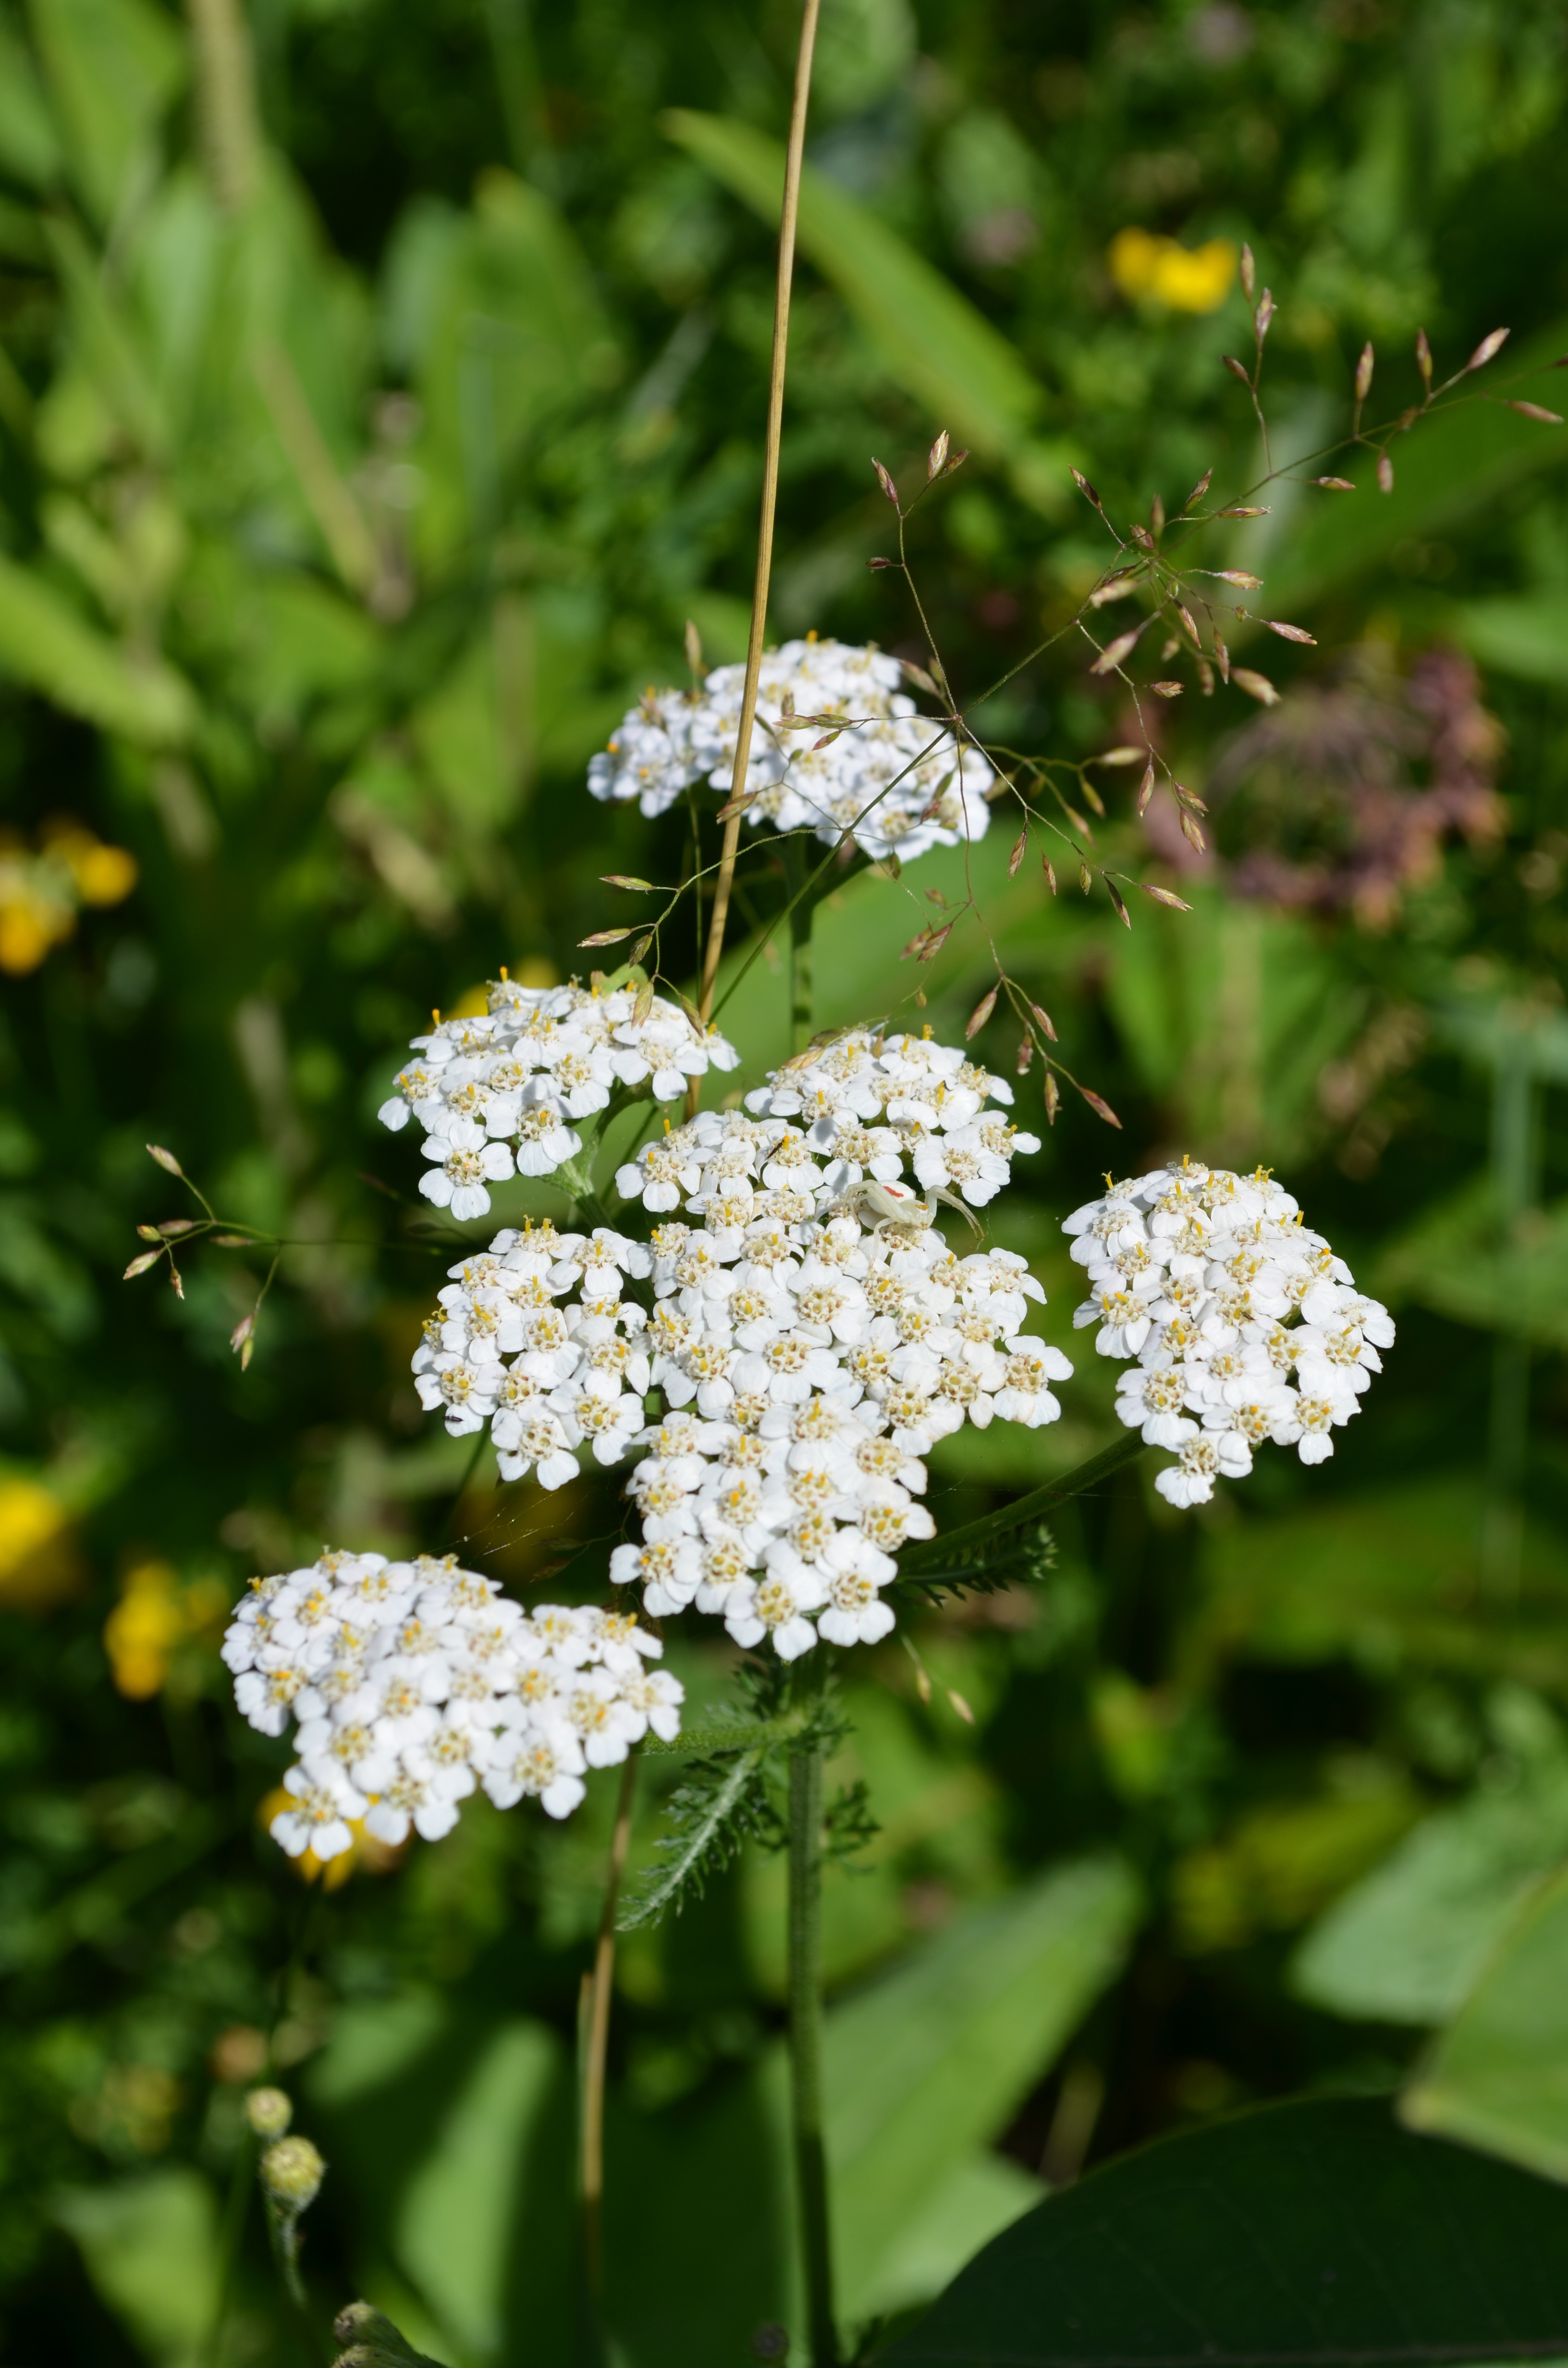
blossom, plant, flower, insect, botany, butterfly, flora, invertebrate, wildflower, spider, fields, yarrow, flowering plant, daisy family, land plant, moths and butterflies